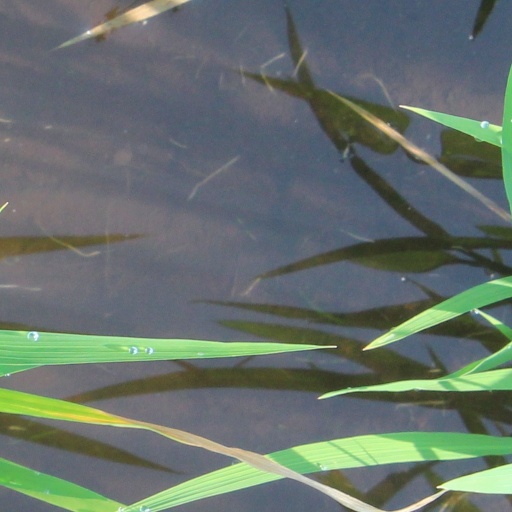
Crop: rice